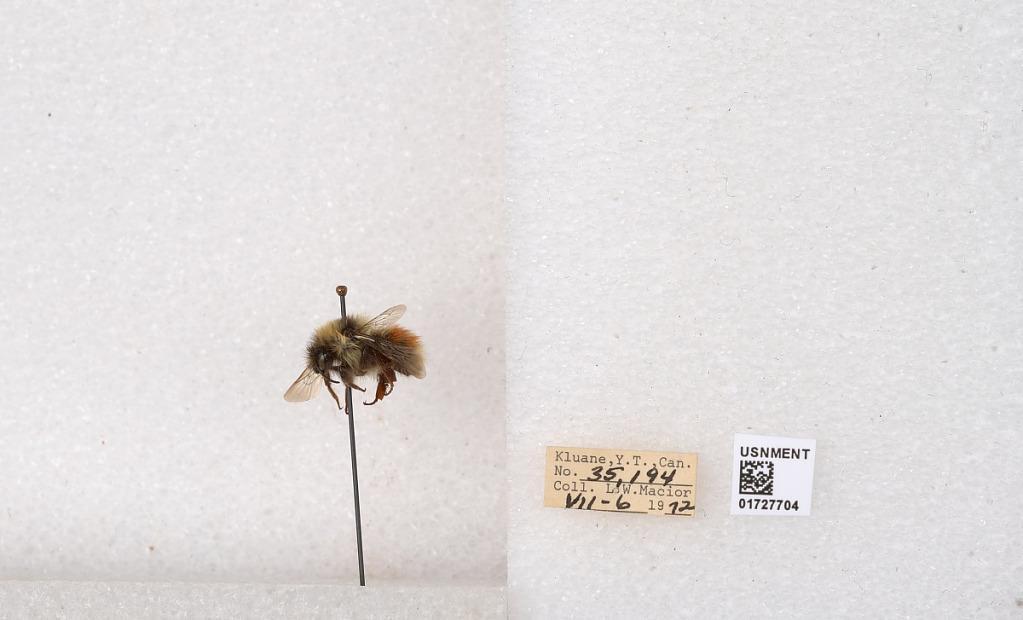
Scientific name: Bombus (Pyrobombus) sylvicola Kirby
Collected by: L. Macior
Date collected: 1972-7-6
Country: Canada
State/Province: Yukon
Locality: Kluane
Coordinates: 61.2426, -139.113